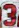
Number: 3